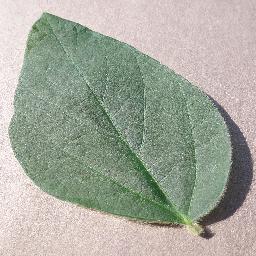
Label: Soybean___healthy